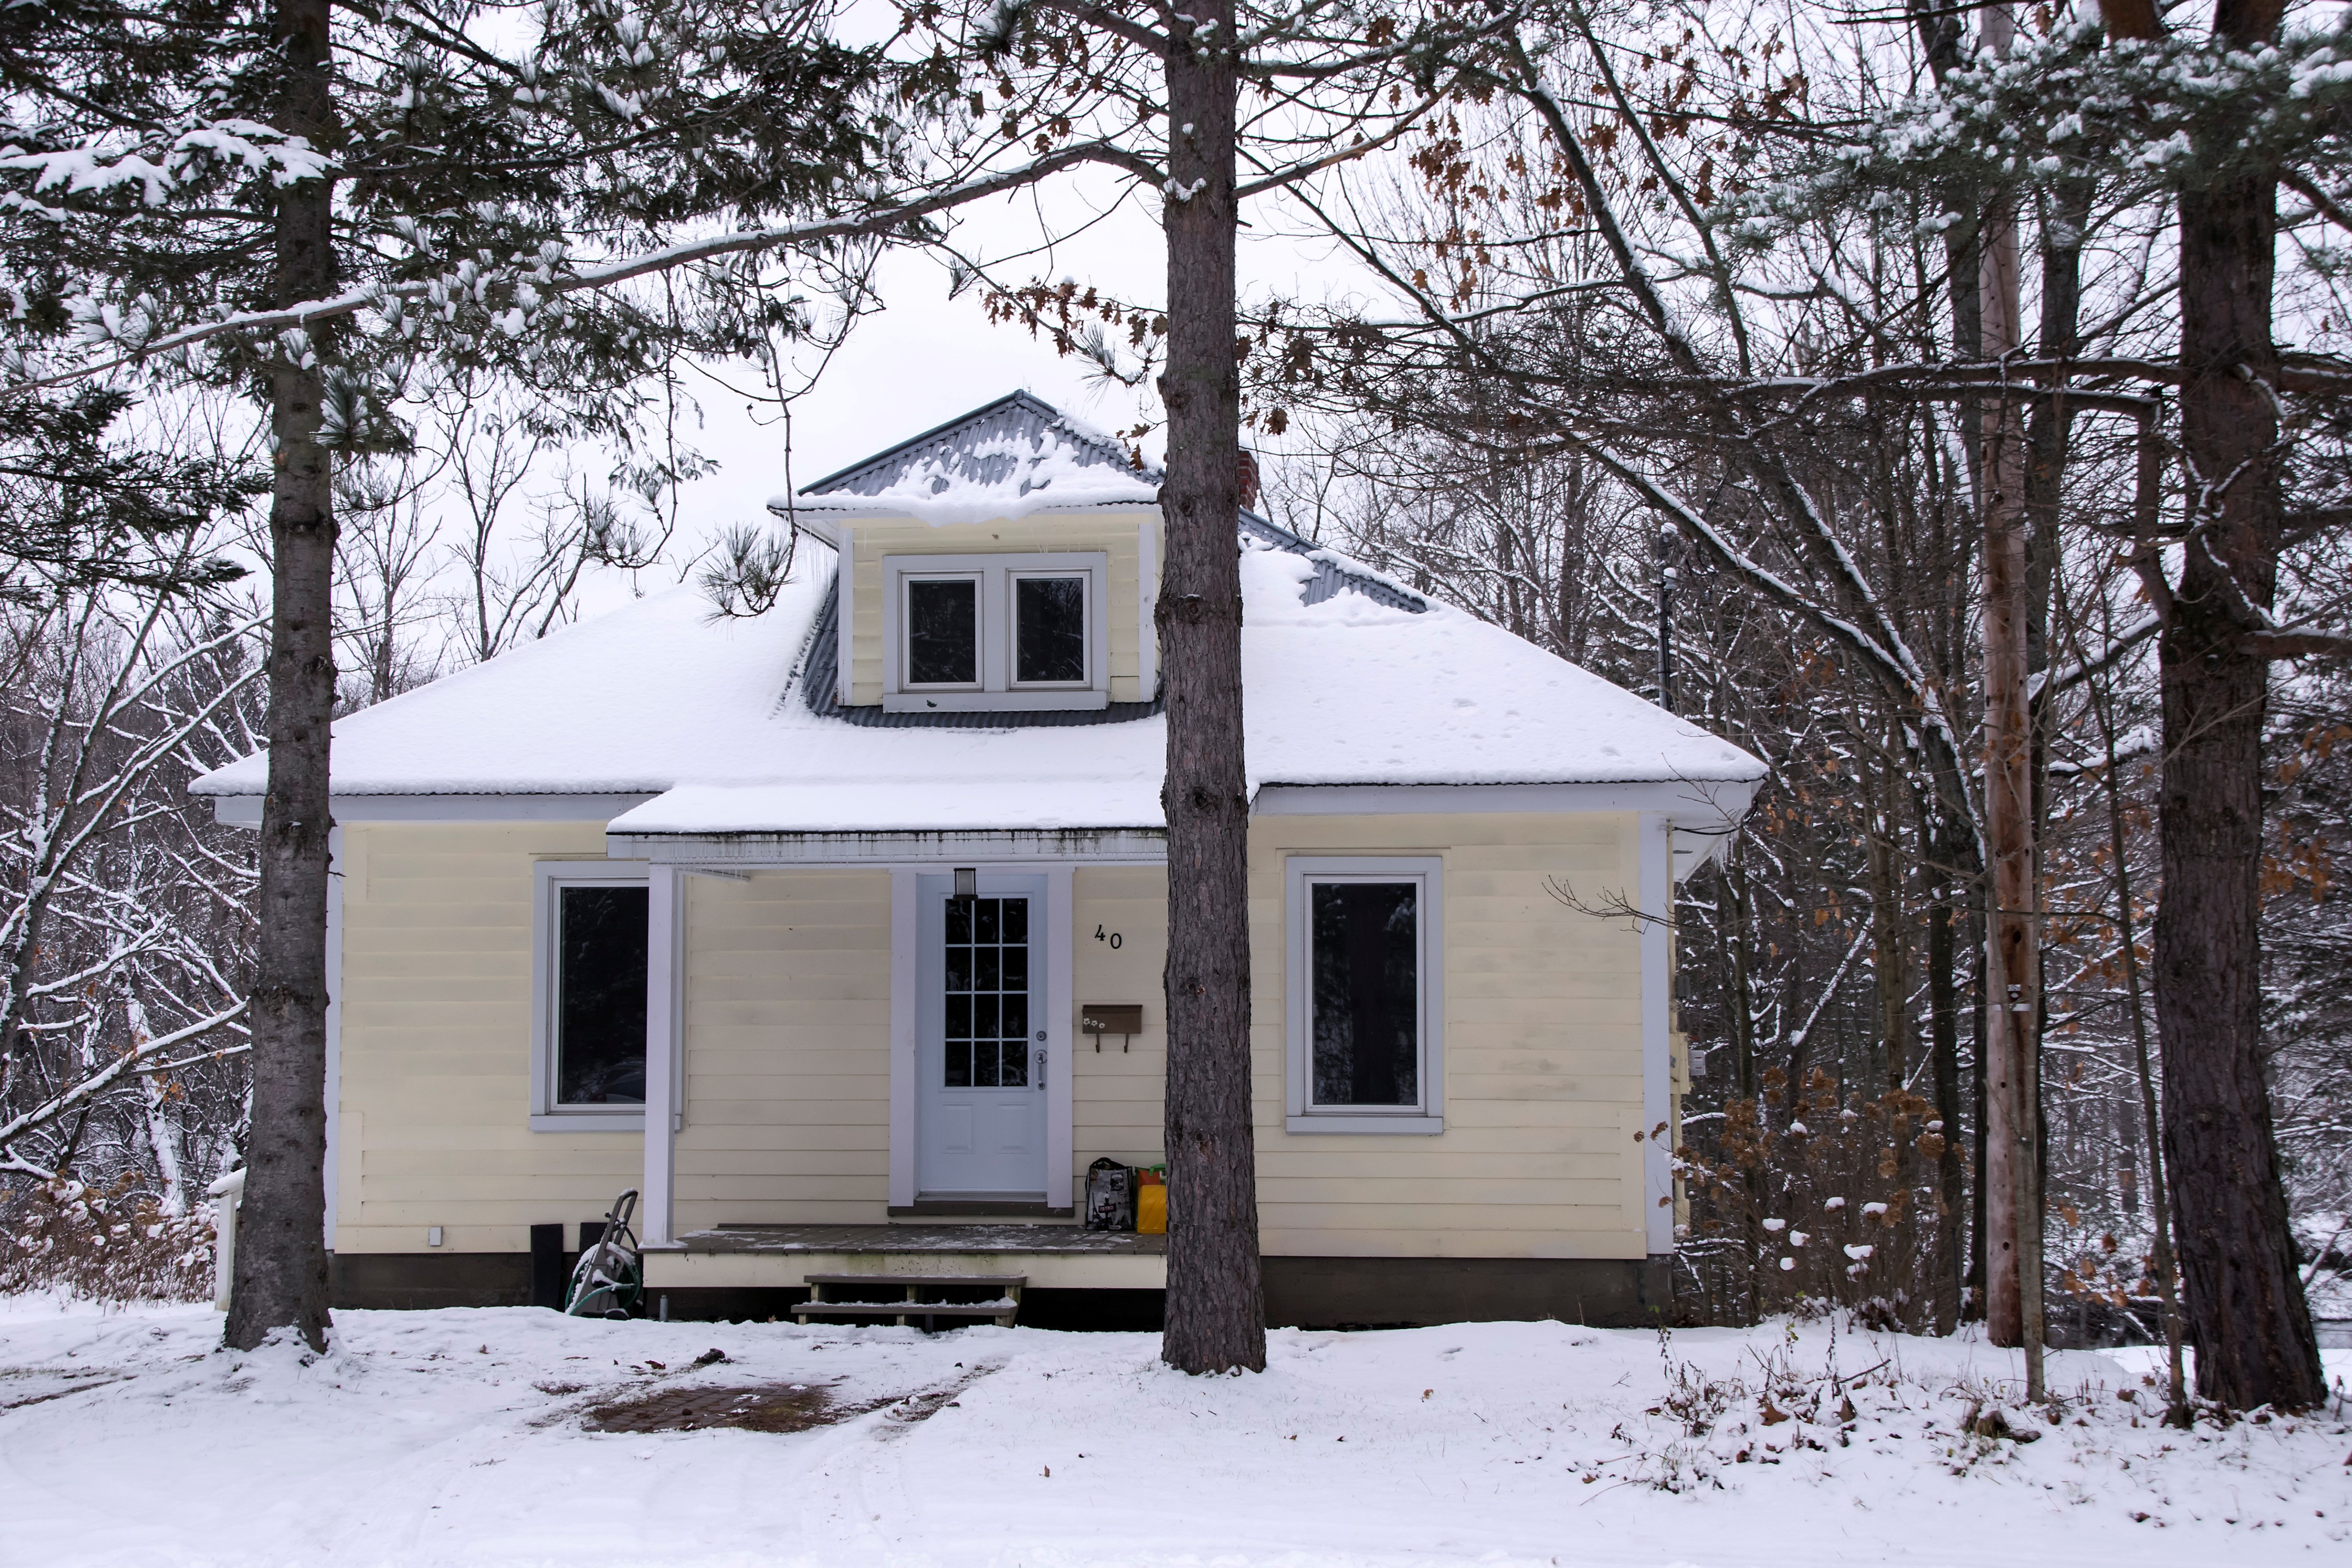
nature, snow, winter, house, building, home, shack, cottage, weather, chapel, season, canada, farmhouse, estate, quebec, log cabin, sherbrooke, residential area, sugar house